Katano Station

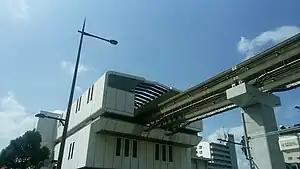
Station building

is a Kitakyushu monorail station in Kokura Kita ward, Kitakyushu, Japan.